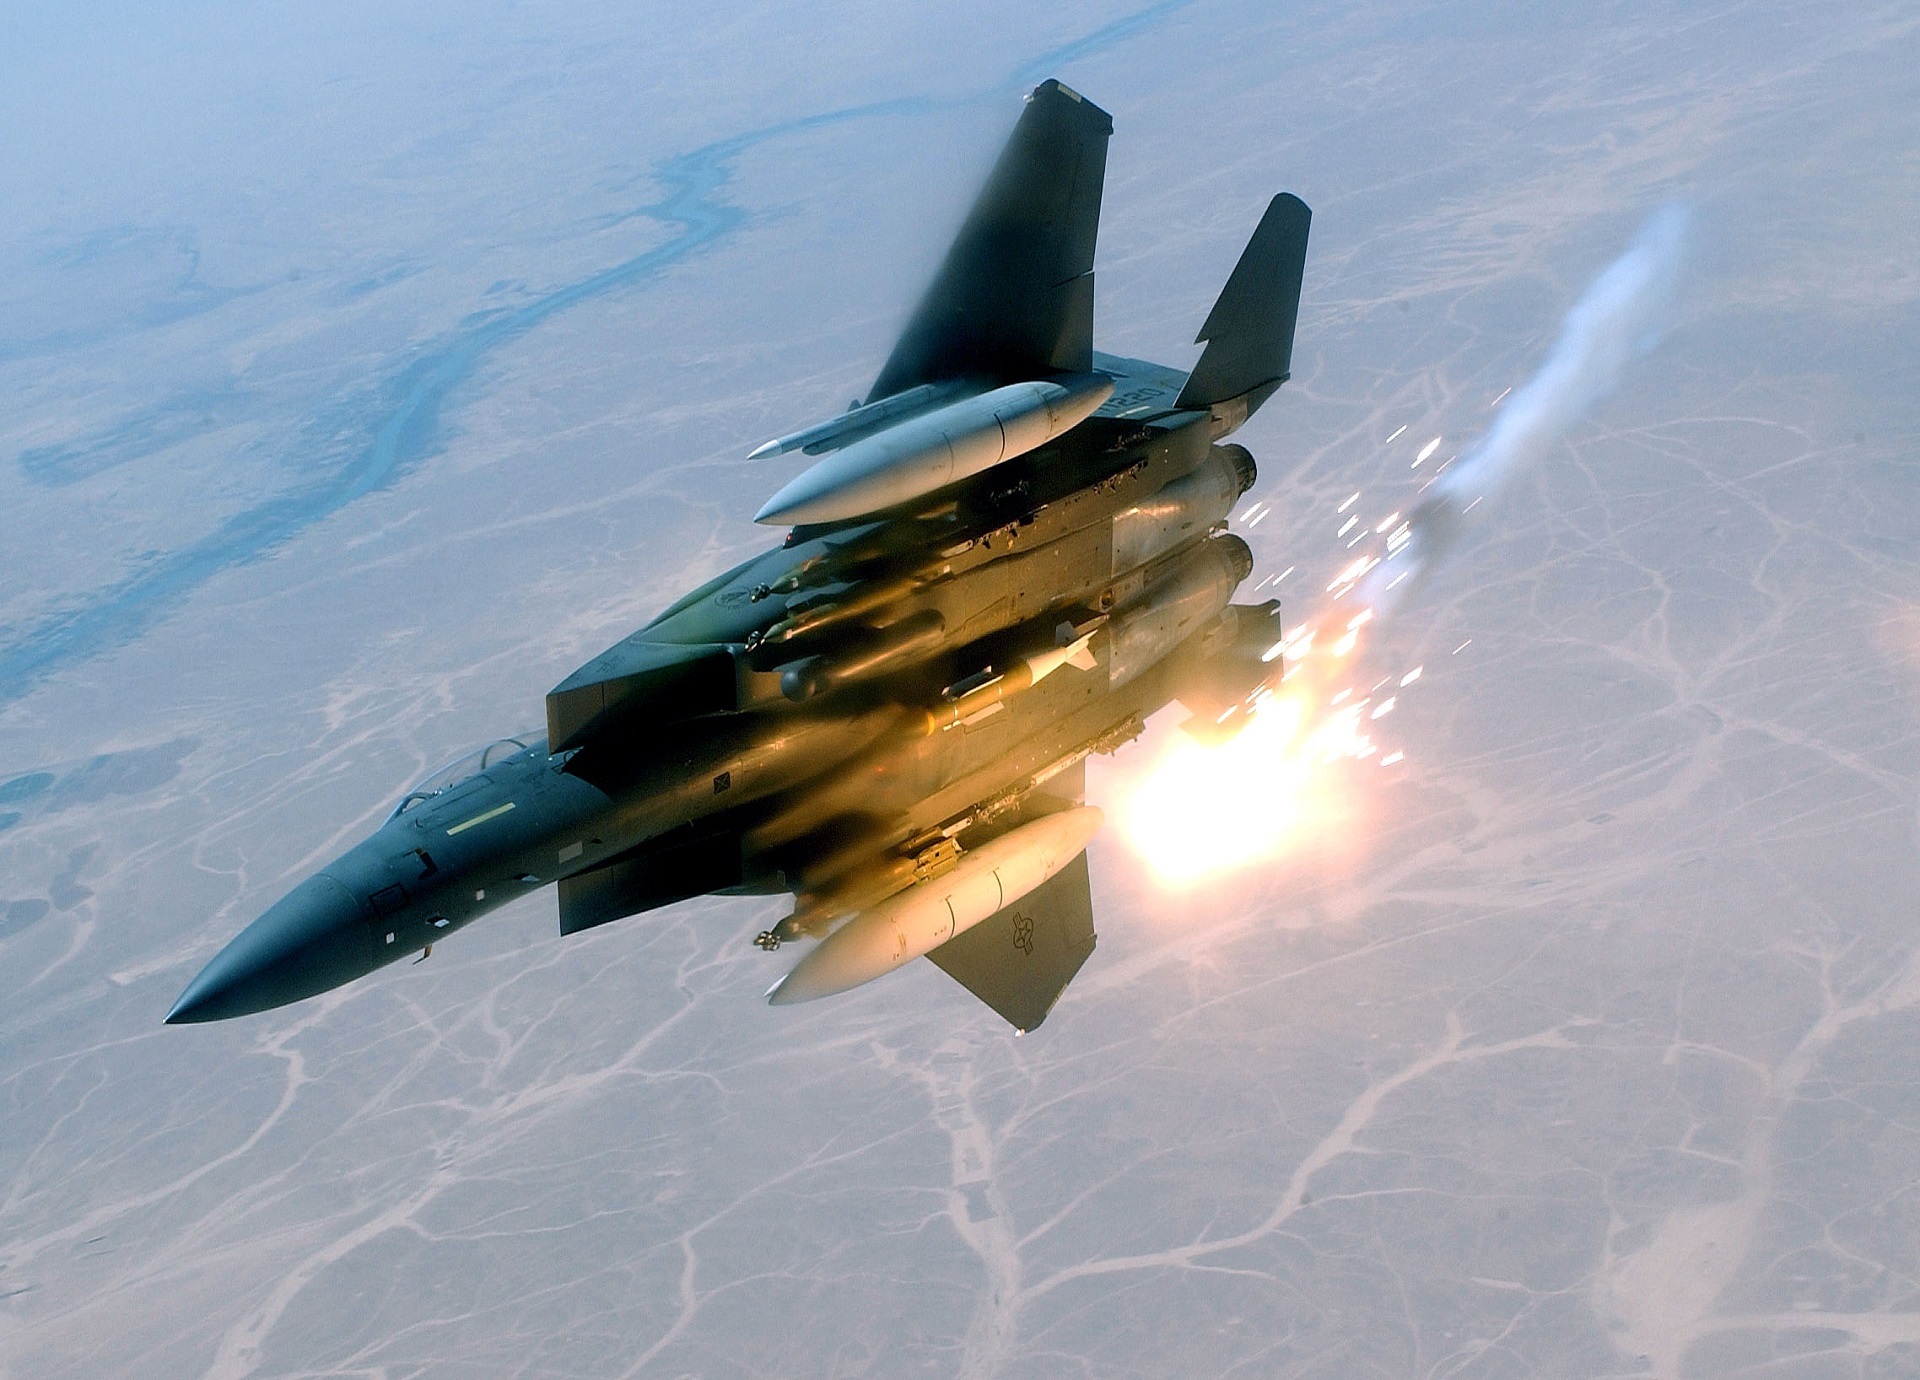
wing, flying, airplane, plane, aircraft, vehicle, aviation, flight, usa, bomber, fighter, defense, flares, air force, jet aircraft, fighter aircraft, military aircraft, military jet, f 15, atmosphere of earth, sukhoi su 35bm, lockheed martin, lockheed martin f 22 raptor, sukhoi su 27